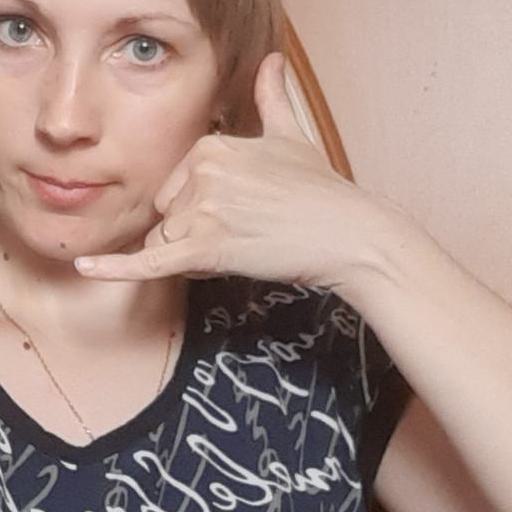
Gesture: call